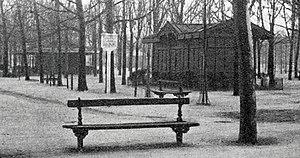
Chalet de la Société de Longue Paume de Paris, au jardin du Luxembourg (1905).
La longue paume est un jeu de gagne-terrain qui est une forme de jeu de paume. Ce jeu d'origine française est très pratiqué du Moyen Âge au XVIIIᵉ siècle en France, mais aussi dans le reste de l'Europe. La longue paume donne notamment naissance à des sports comme la balle au tambourin, le fistball et le ballon au poing. Ce jeu est classé à l'Inventaire du patrimoine culturel immatériel français en 2012.